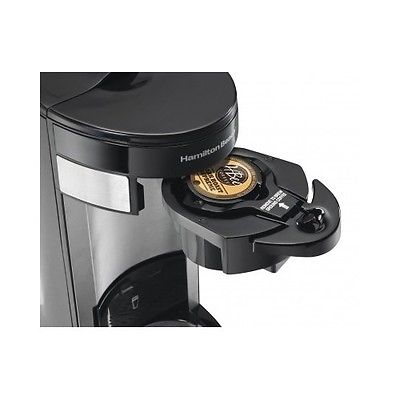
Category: coffee maker